Richard Andvord

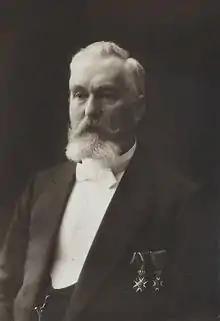
Sevald Theodor Richard Andvord

Sevald Theodor Richard Andvord (5 August 1839 – 8 November 1913) was a Norwegian businessperson, known for founding the company Rich. Andvord.